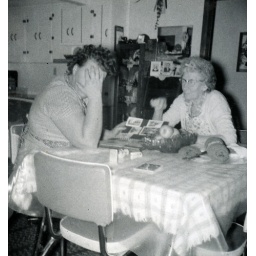
Sitting in Lillian's dining room. Behind her is the desk cabinet filled with her treasures.There is yarn on the table